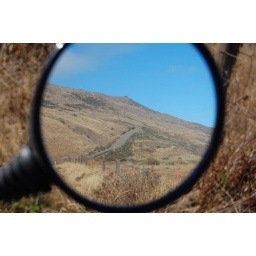
Mattole road in mirror